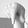
ASL letter: Q